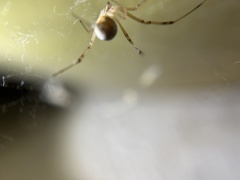
Species: Lactrodectus_hesperus